Drive bay

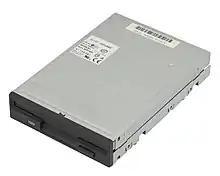
A 3.5-inch floppy drive

"3.5-inch" bays, like their larger counterparts, are named after diskette dimensions; their actual dimensions are wide by high though older hard drives were 1.6inches(41mm) high. Those with an opening in the front of the case are generally used for floppy or Zip drives(now obsolete). Hard drives in modern computers are typically mounted in fully internal 4″ (nominally 3.5″) bays. Modern computers do not come with a floppy drive at all, and may lack any externally accessible 3.5″ bays. There are adapters, sometimes called a "sled", which can be used to mount a 3.5″ device in a 5.25″ bay. New computers rarely have a 5.25 bay and if so often just one but some OEMs may include up to two 5.25 bays and some special custom cases have three(very rare).